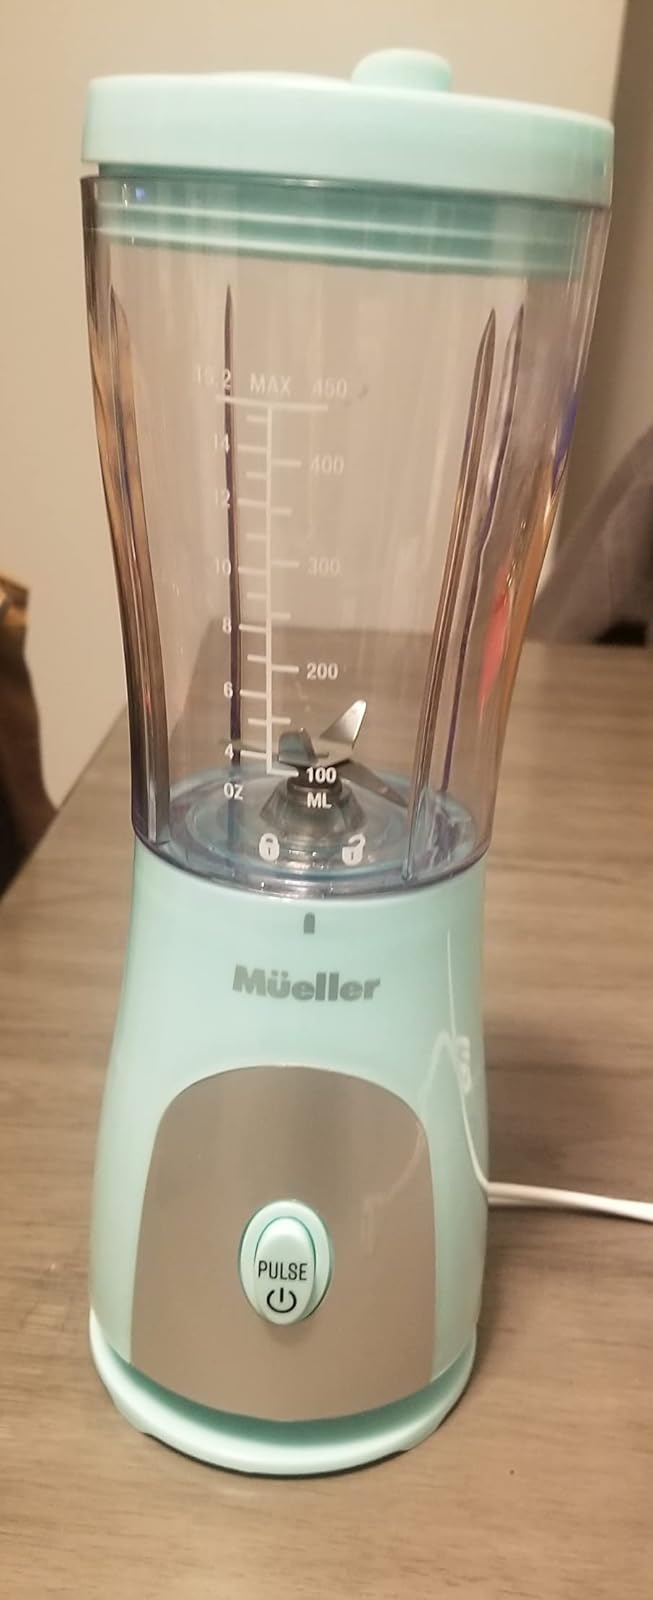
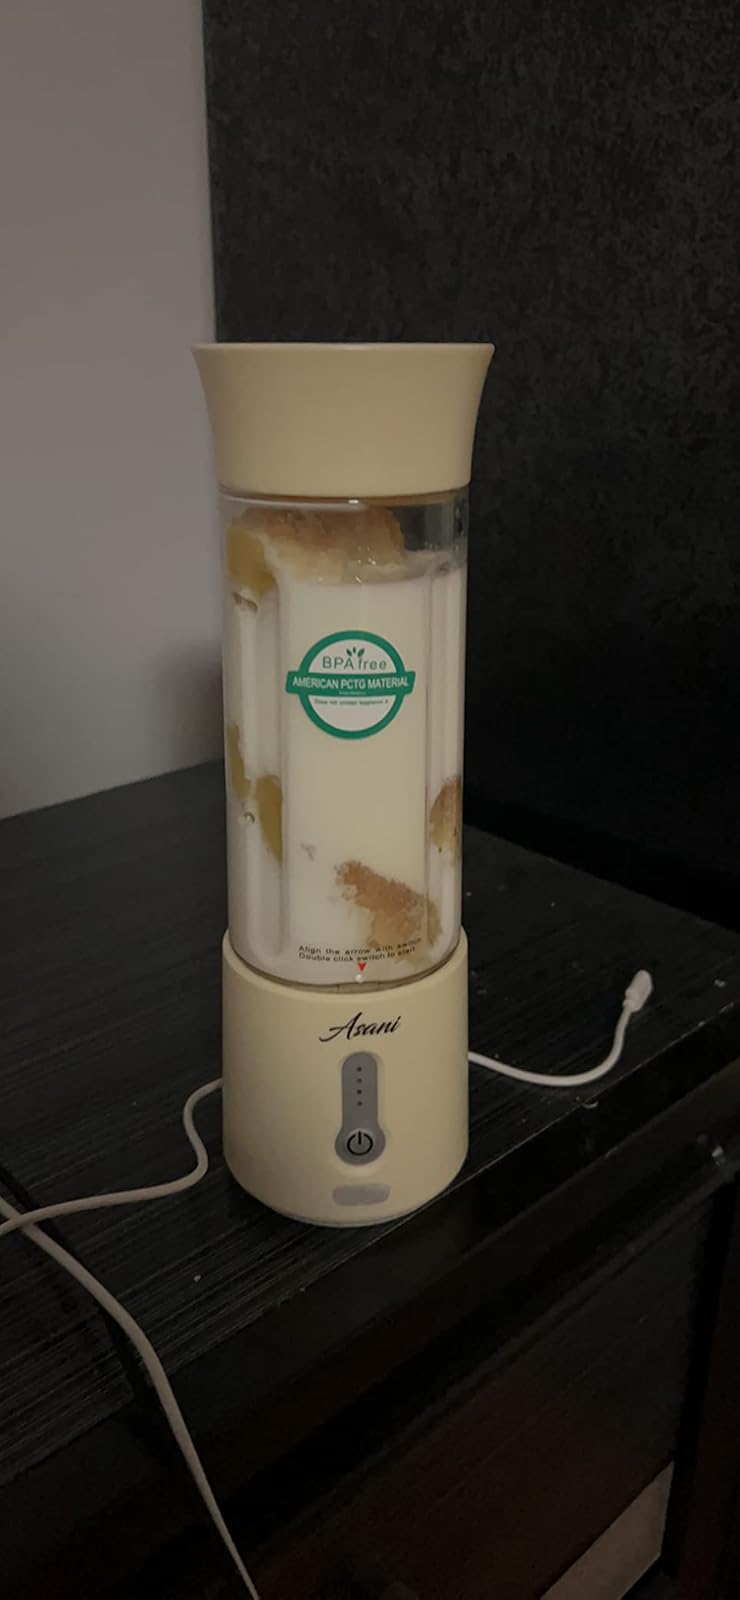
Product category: items_blender
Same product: no